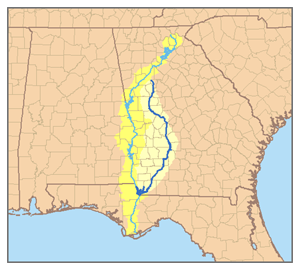
La rivière Flint est une rivière des États-Unis qui prend sa source dans le haut Piedmont en Géorgie, au sud d'Atlanta. Elle coule ensuite sud-sud-ouest jusqu'à son confluent avec la Chattahoochee, où elles forment le lac Séminole près de Bainbridge.